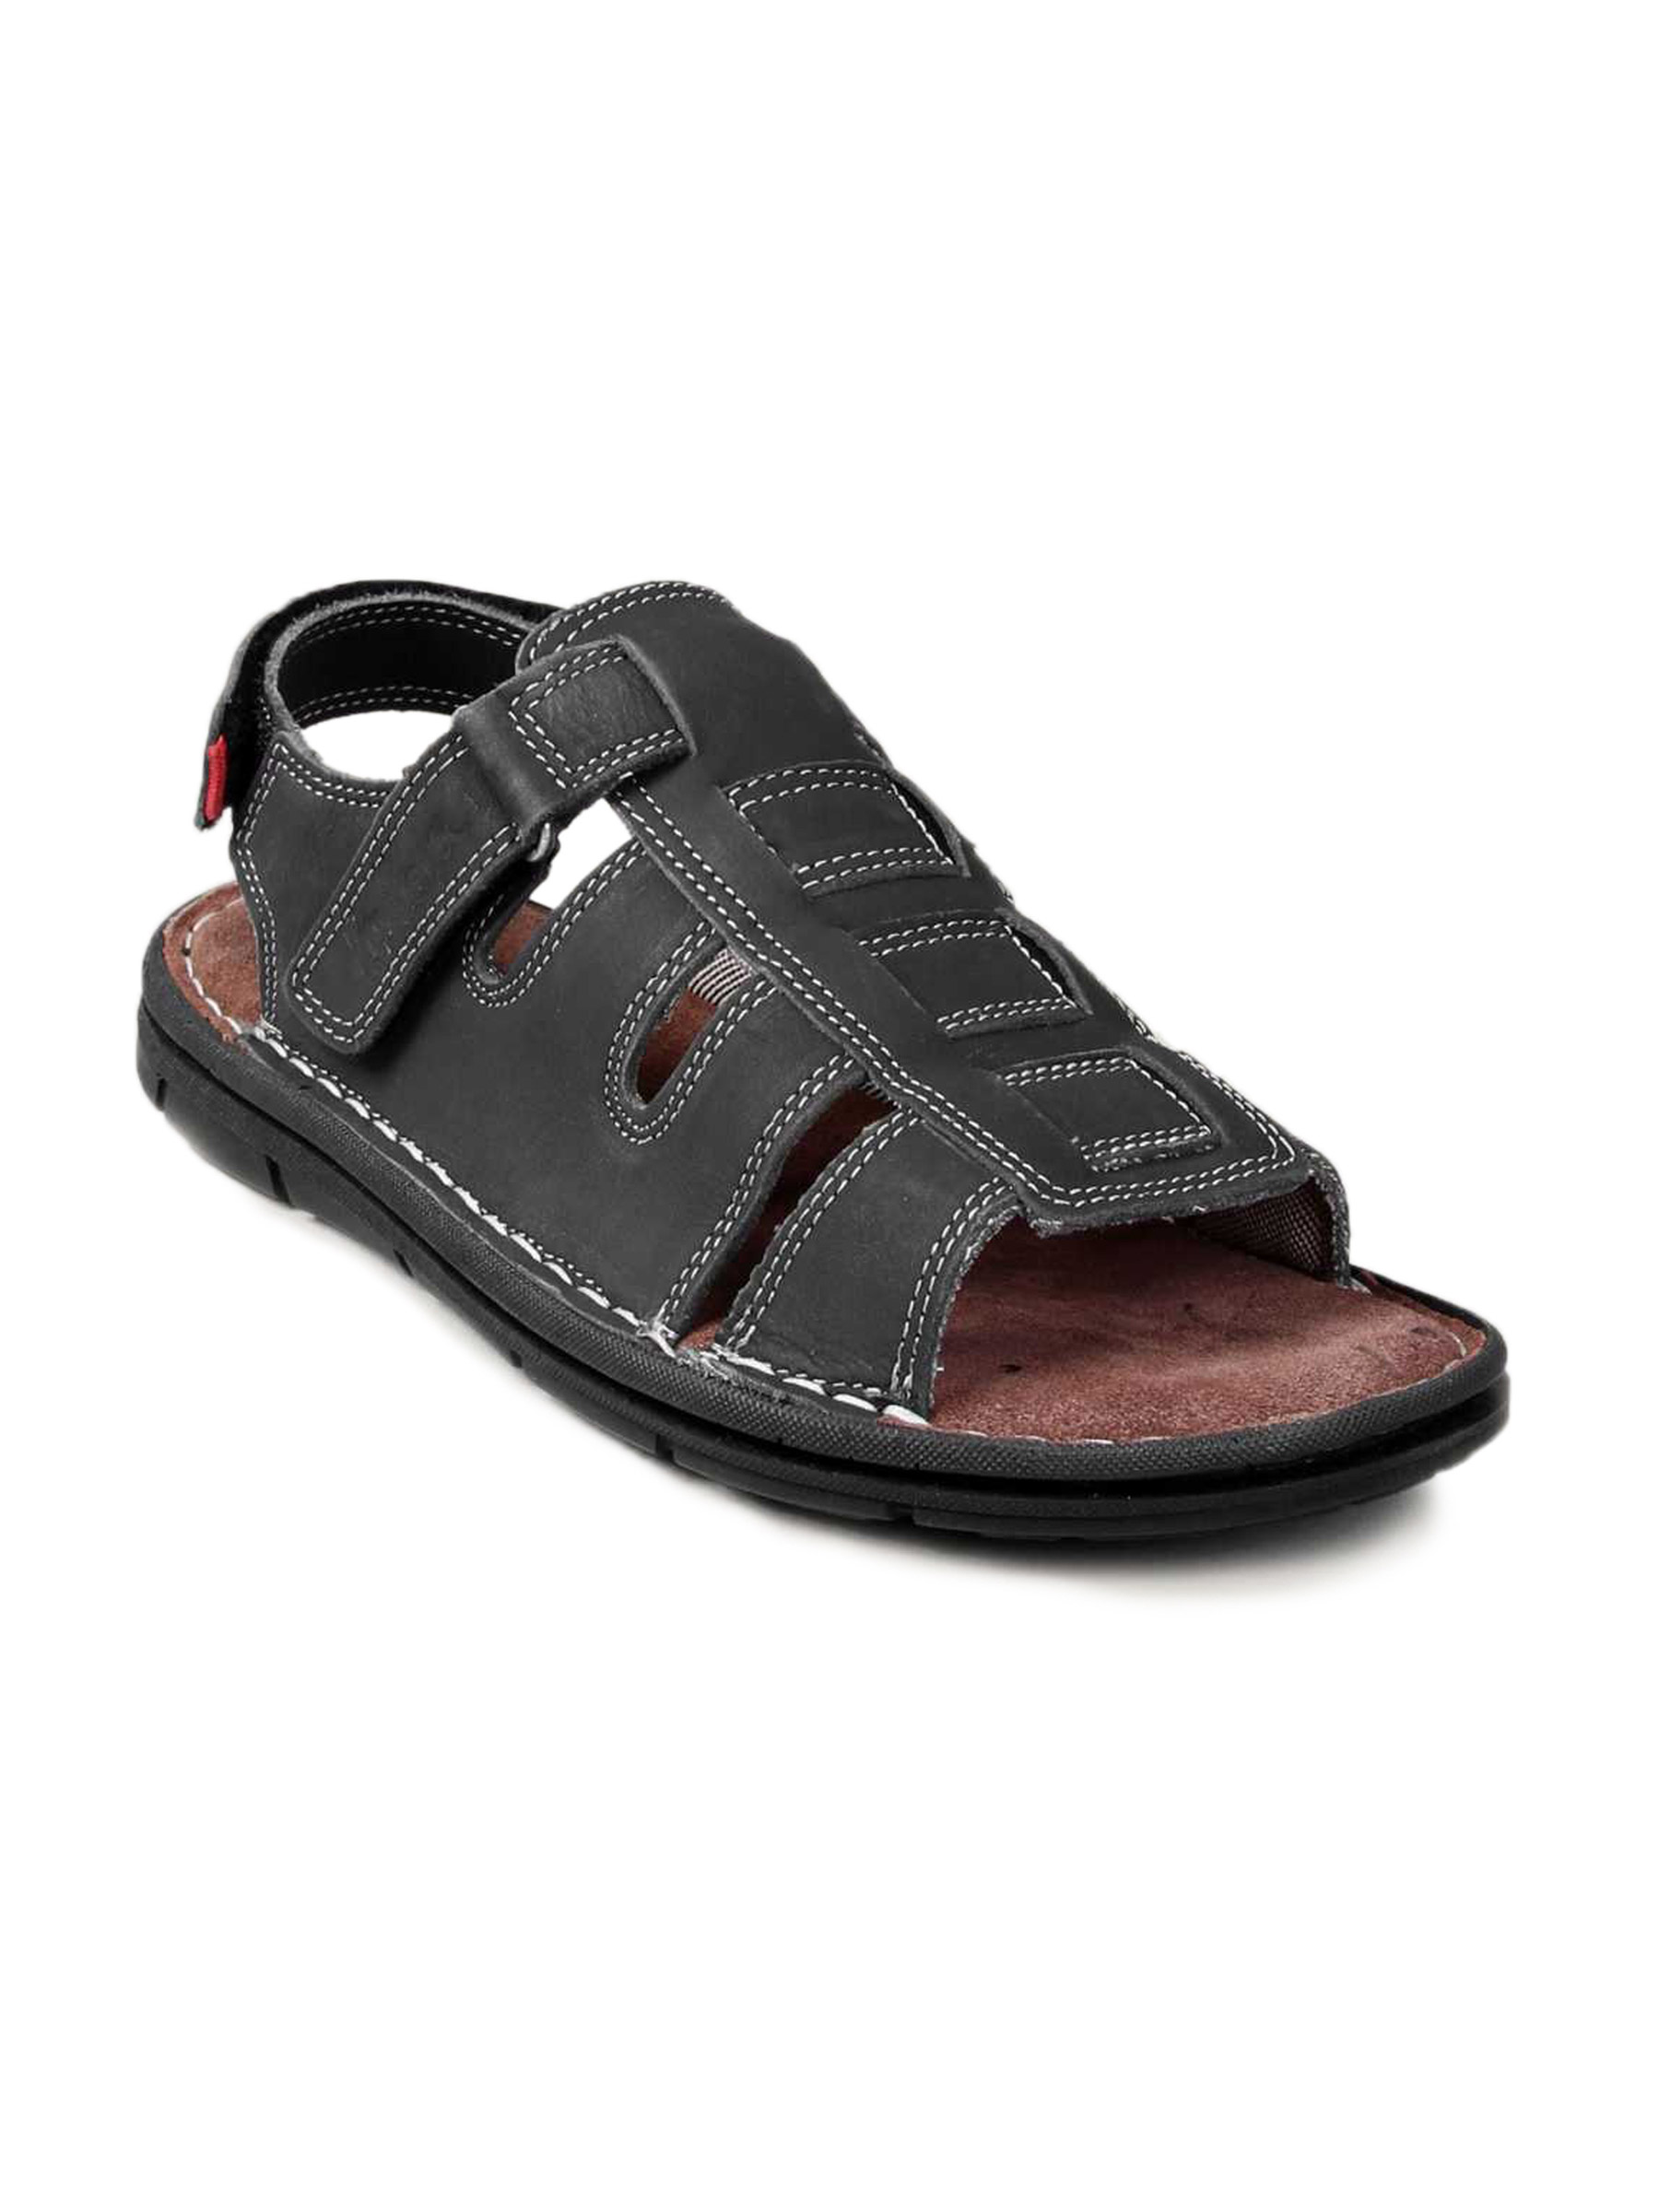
Lee Cooper Men Formal Leather Black Sandal
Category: Footwear / Sandal / Sandals
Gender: Men
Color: Black
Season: Summer 2012
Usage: Formal